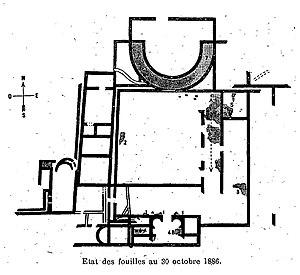
Plan de la villa Sent-Miqueu à Lescar
Lescar est une commune française située dans le département des Pyrénées-Atlantiques en région Nouvelle-Aquitaine. Elle s'étend sur les contreforts de la chaîne des Pyrénées, principalement au sein de la vallée du gave de Pau. La ville médiévale se développe sur un promontoire rocheux, surplombant le gave au sud, et se trouve délimitée par le ruisseau du Lescourre au nord puis par la plaine du Pont-Long. Lescar est l'héritière de la cité gallo-romaine de Beneharnum, première capitale du peuple des Venarni qui donne son nom à l'ancien État souverain du Béarn. Des traces de cette occupation antique sont retrouvées lors de fouilles menées, notamment dans le quartier du Bialé, mais aussi avec la découverte des restes de la villa Sent-Miquèu. La cité est en partie détruite durant le IXᵉ siècle lors des raids vikings.